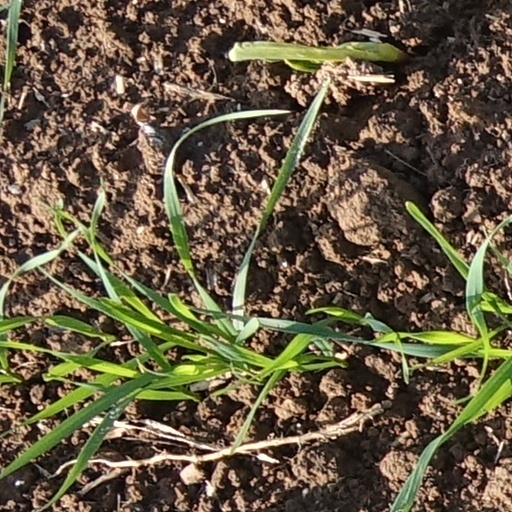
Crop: wheat